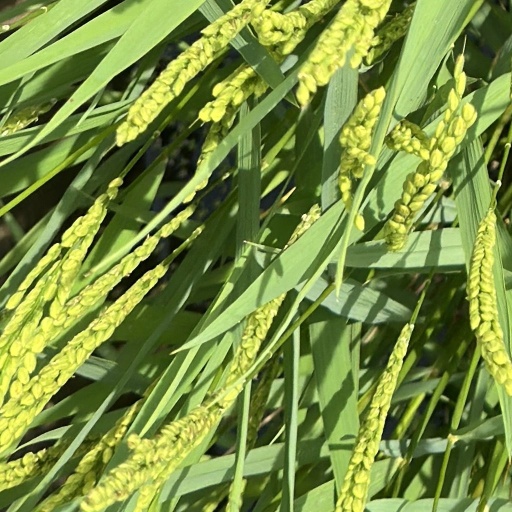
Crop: rice